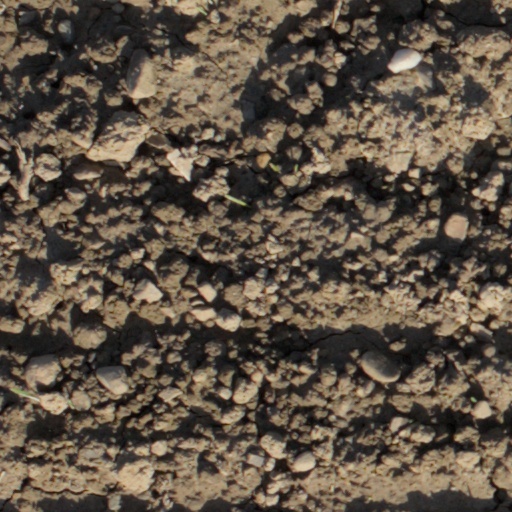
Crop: wheat